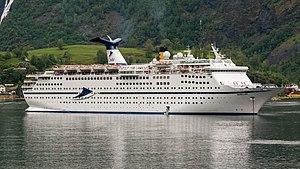
Le Magellan est un navire de croisière de la classe Holiday construit en 1983 par les chantiers Aalborg Værft d’Aalborg pour la compagnie Carnival Cruise Lines. Il est lancé le 10 décembre 1983 et mis en service le 13 juillet 1985. En 2005, il sert de logement temporaire à Pascagoula pour les victimes de l’ouragan Katrina. En 2009, il est transféré à la compagnie Ibero Cruceros qui le renomme Grand Holiday. Il navigue sous ce nom jusqu’à son rachat en 2014 par la compagnie Cruise & Maritime Voyages qui le renomme Magellan.